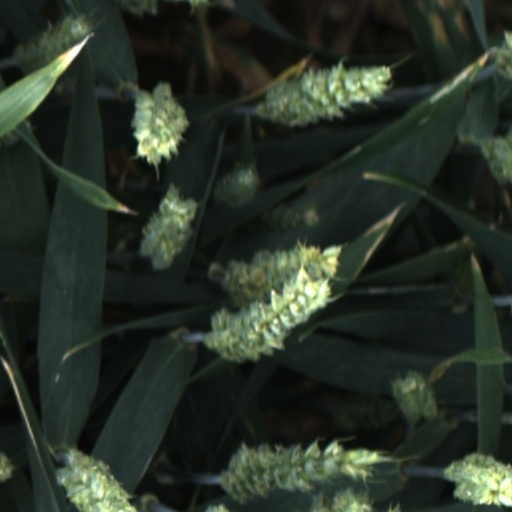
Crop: wheat